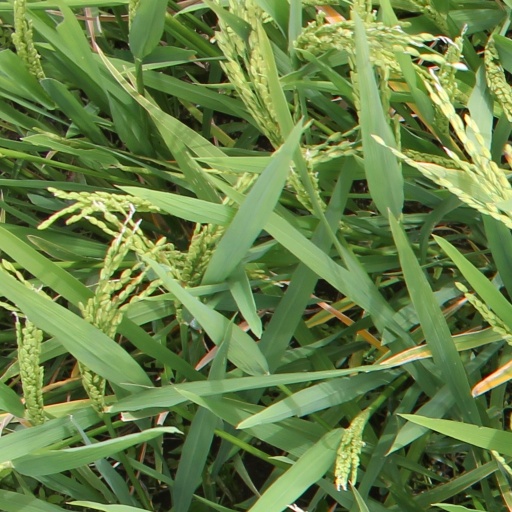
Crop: rice